Stella Dallas (1937 film)

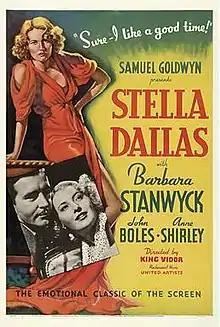
Original theatrical poster

Stella Dallas is a 1937 American melodrama film based on Olive Higgins Prouty's 1923 novel of the same name. It was directed by King Vidor and stars Barbara Stanwyck, John Boles, and Anne Shirley. At the 10th Academy Awards, Stanwyck and Shirley were nominated for Best Actress and Best Supporting Actress, respectively.